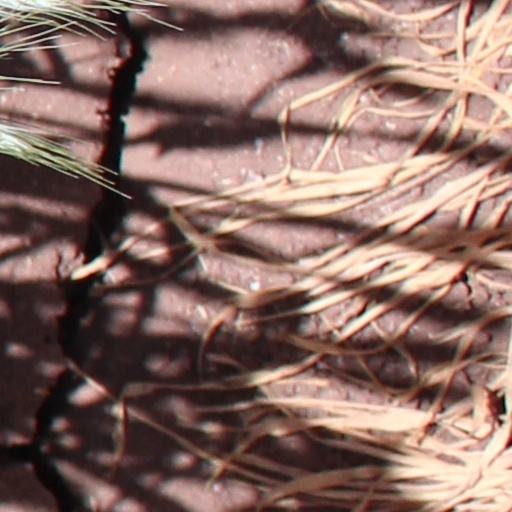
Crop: wheat